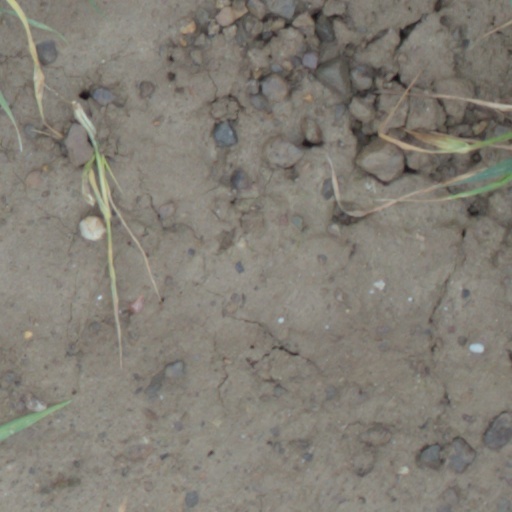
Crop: wheat